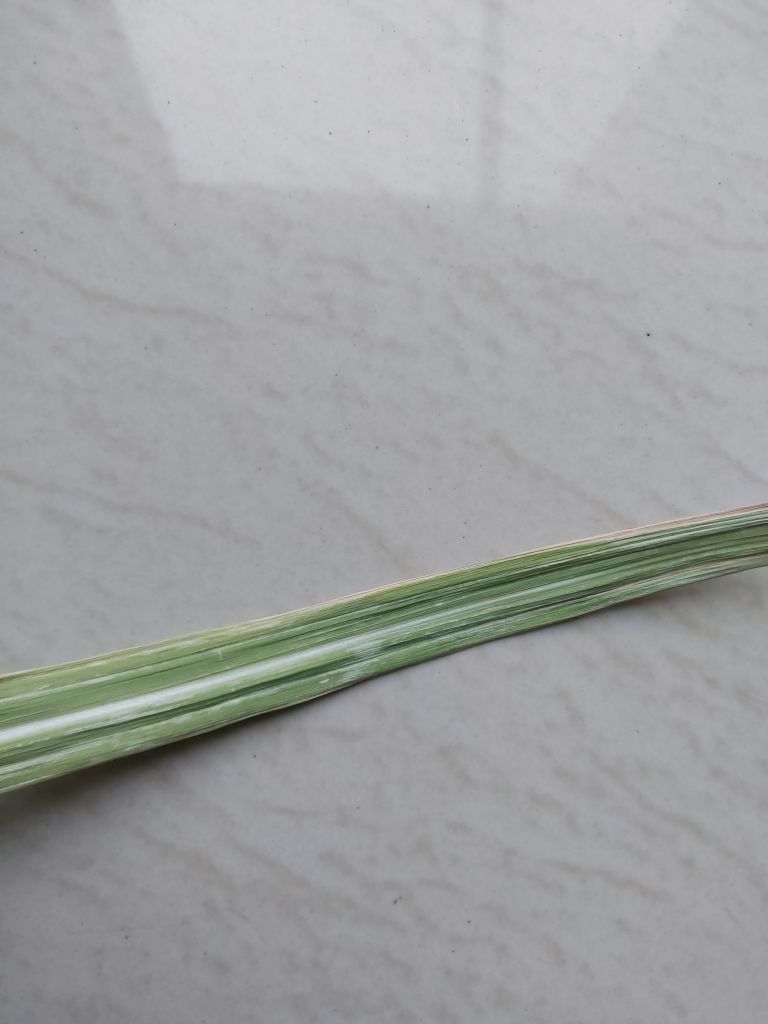
Label: Viral Disease